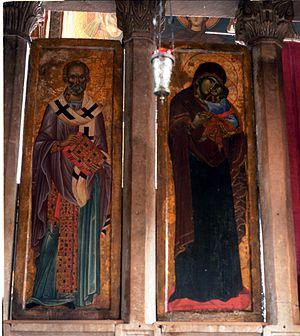
L'école serbo-byzantique ou style serbo-byzantin est une école d'architecture et de peinture qui a fleuri en Serbie de la fin du XIIIᵉ siècle à la fin du XIVᵉ siècle. Au-delà de cette période, elle a continué d'influencer l'architecture serbe et notamment l'architecture néo-byzantine serbe des XIXᵉ et XXᵉ siècles.